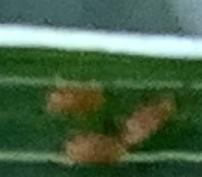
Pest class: english_grain_aphid